Alinagarer Golokdhadha

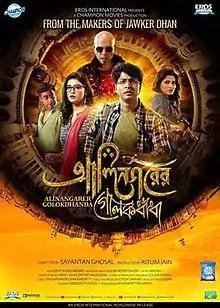
The official theatrical release poster of the film

Alinagarer Golokdhadha (English: The Maze of Alinagar) is an adventure mystery film, released on 20 April 2018, directed by Sayantan Ghosal, produced by Rutrum Juin, starring Anirban Bhattacharya and Parno Mittra in lead roles. It is a film collaboration for a Bengali movie between Eros International and Champion Movies.